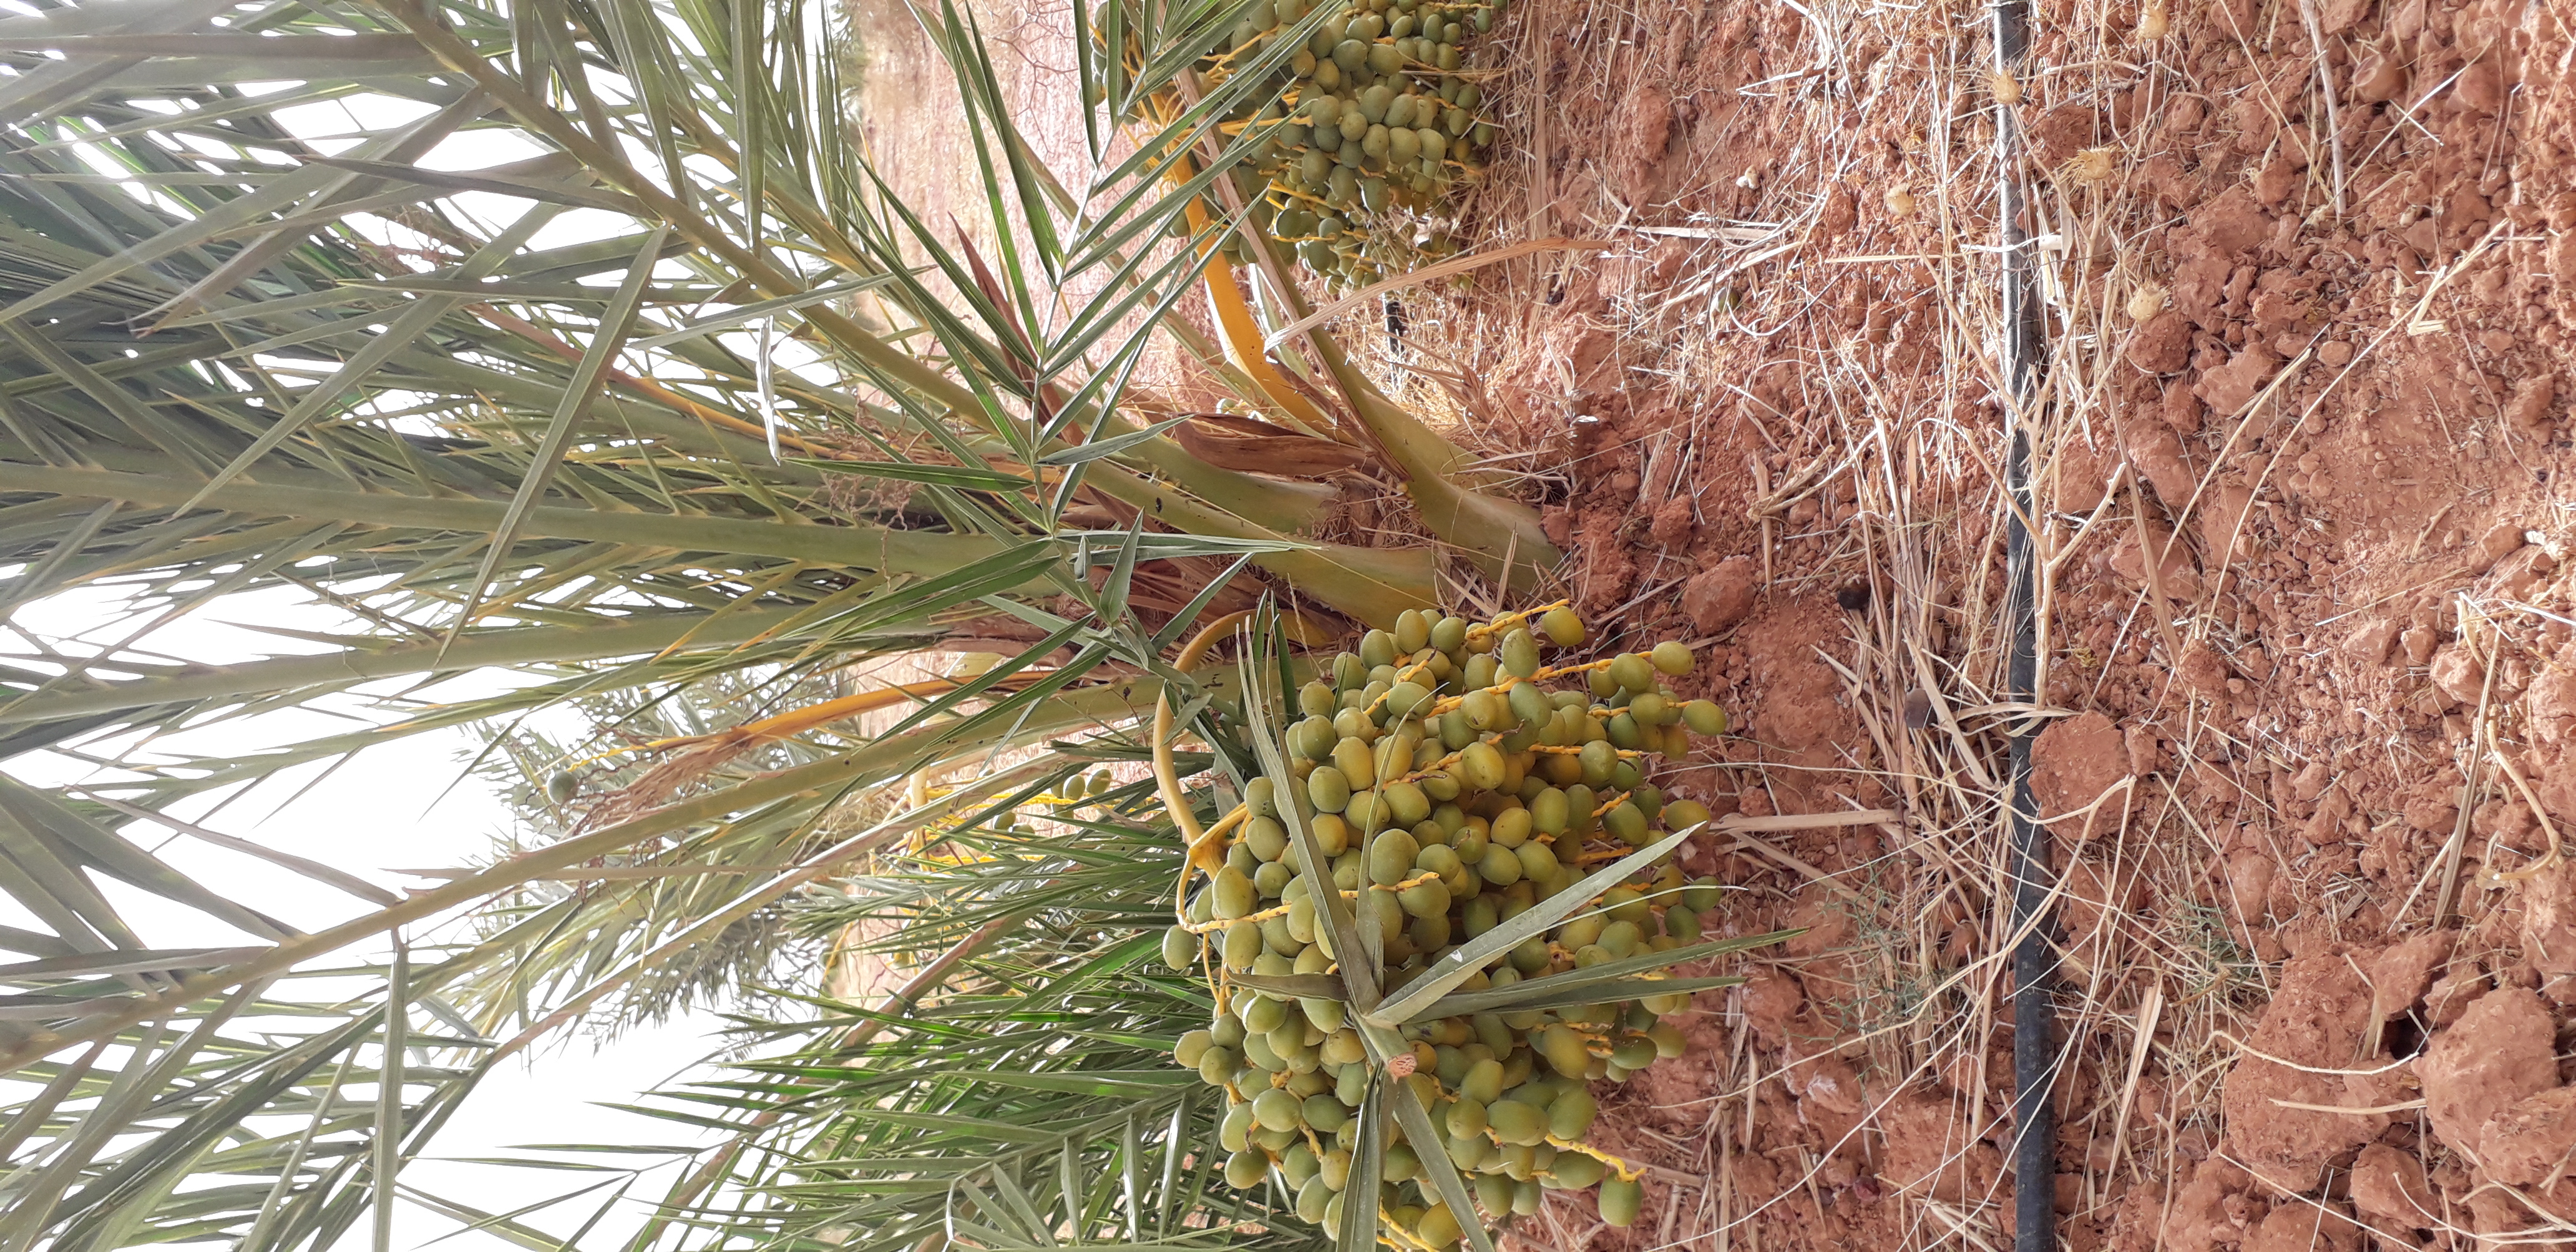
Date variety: kholt